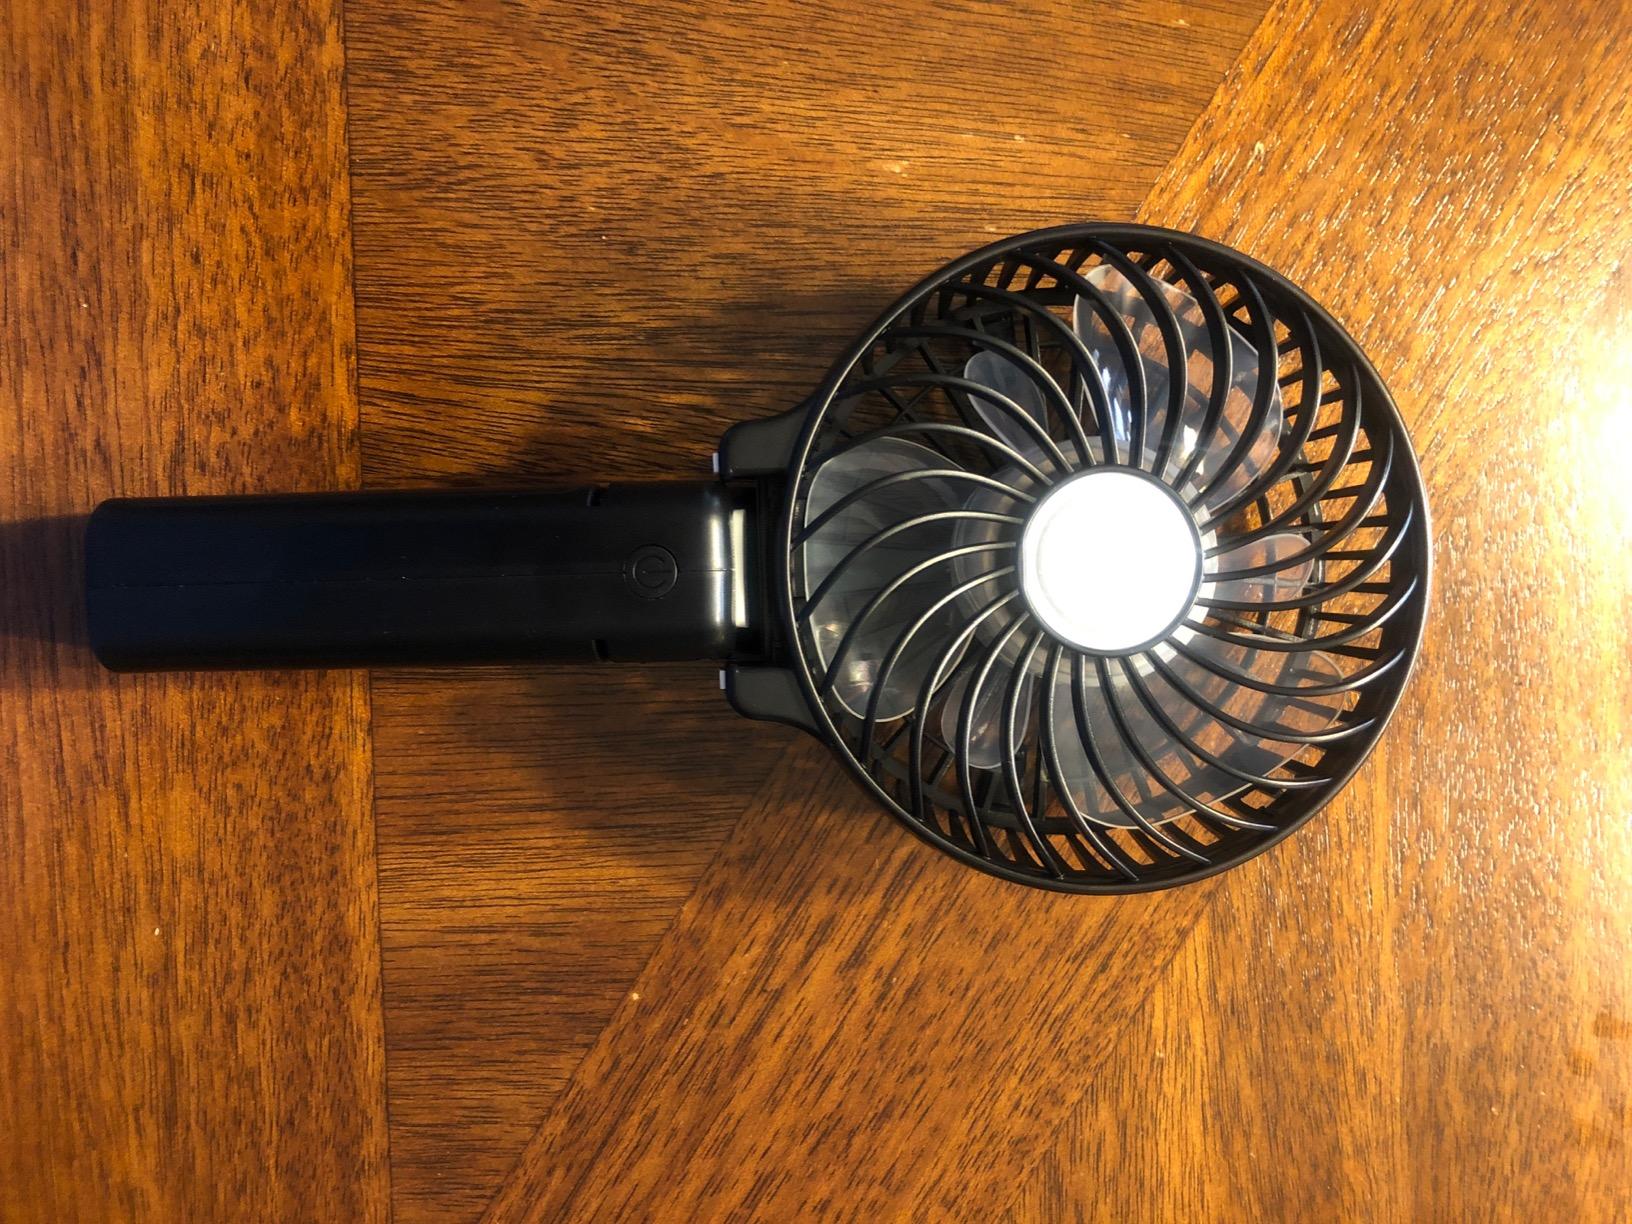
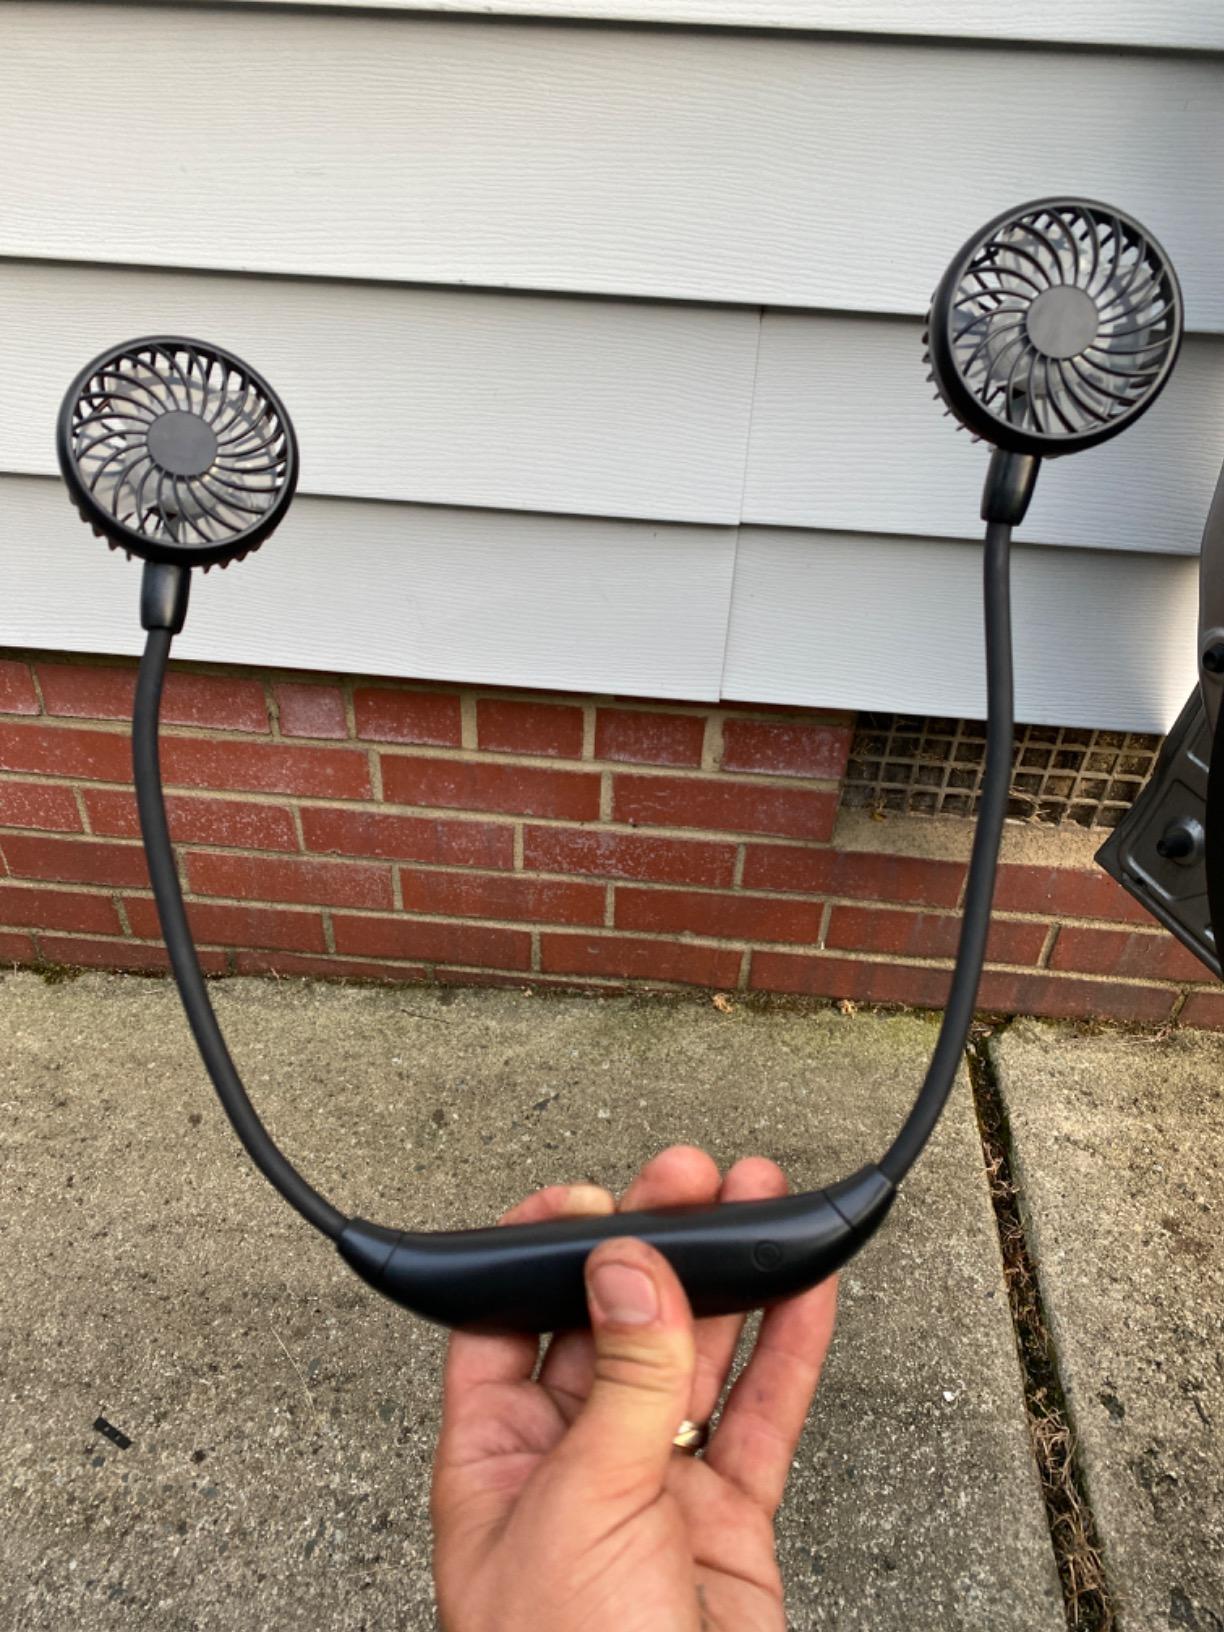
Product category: fan
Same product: no